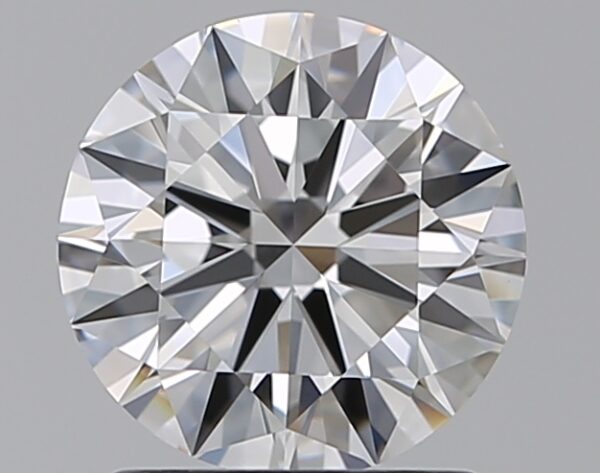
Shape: round
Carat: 1.2
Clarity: IF
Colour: E
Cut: EX
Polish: EX
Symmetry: EX
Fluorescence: N
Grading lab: GIA
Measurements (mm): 6.86 x 6.9 x 4.13